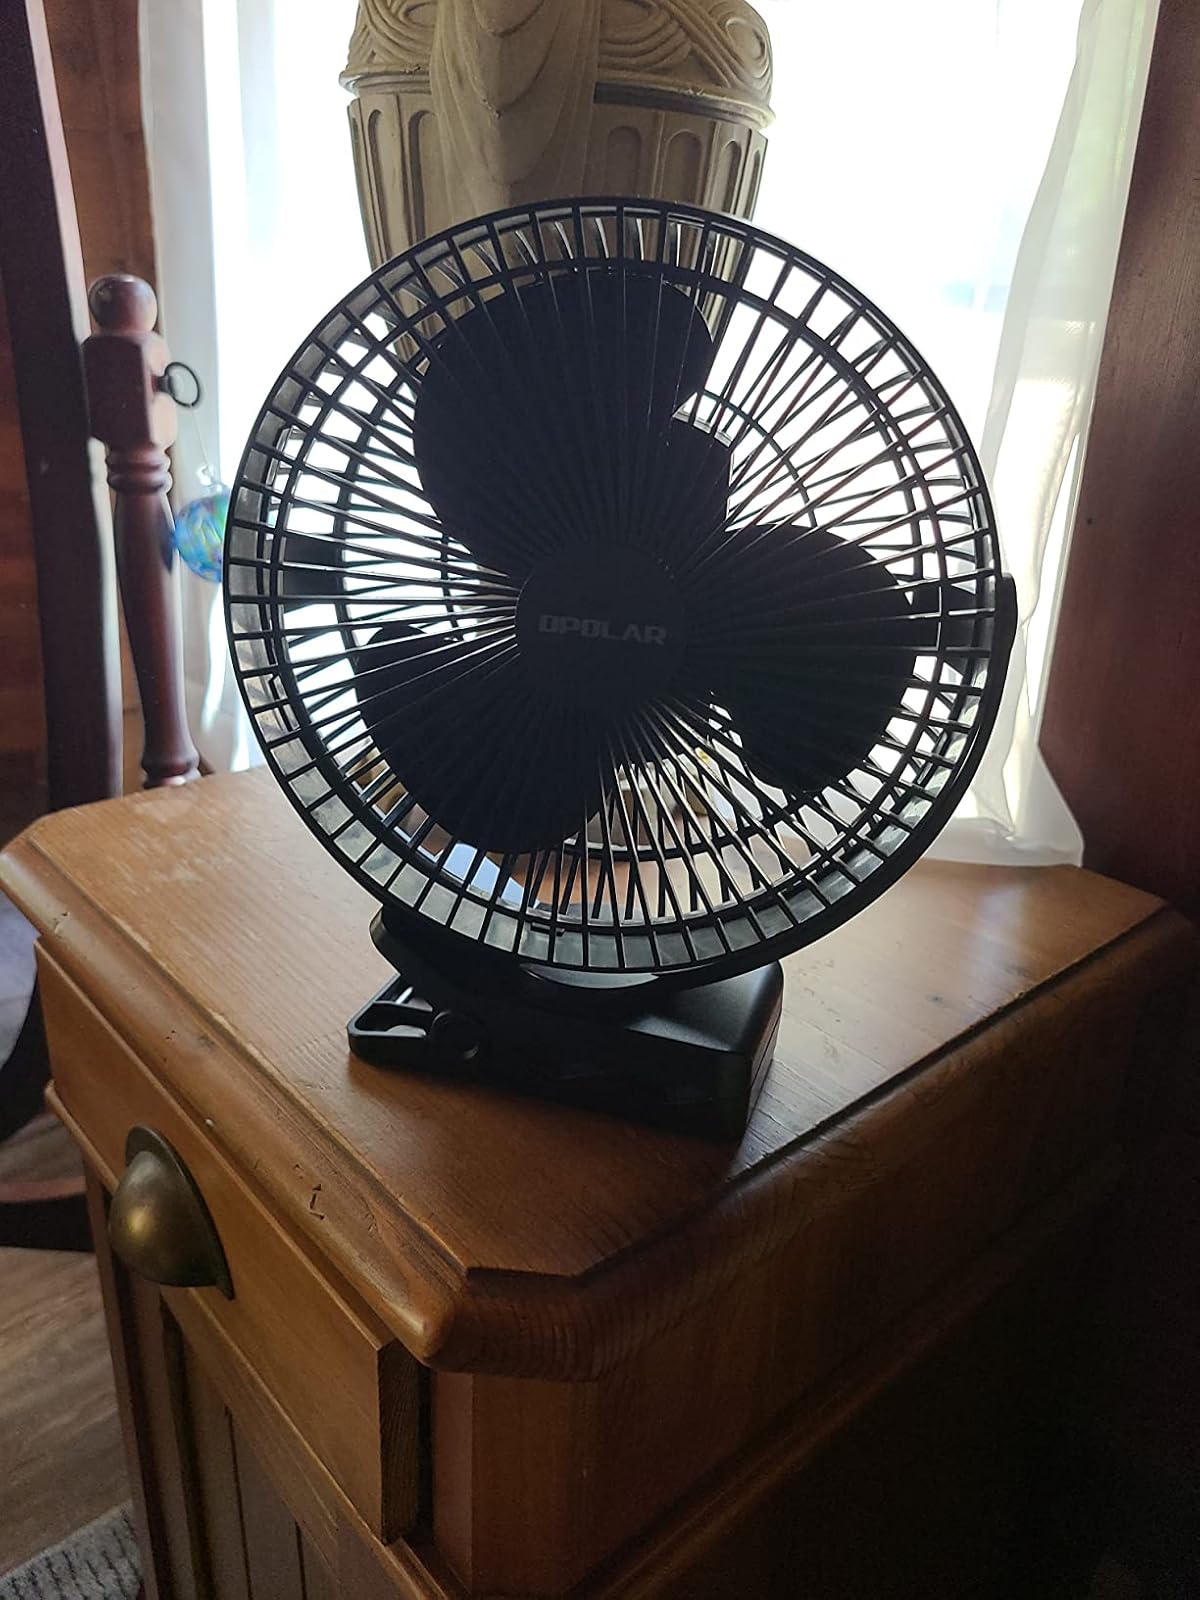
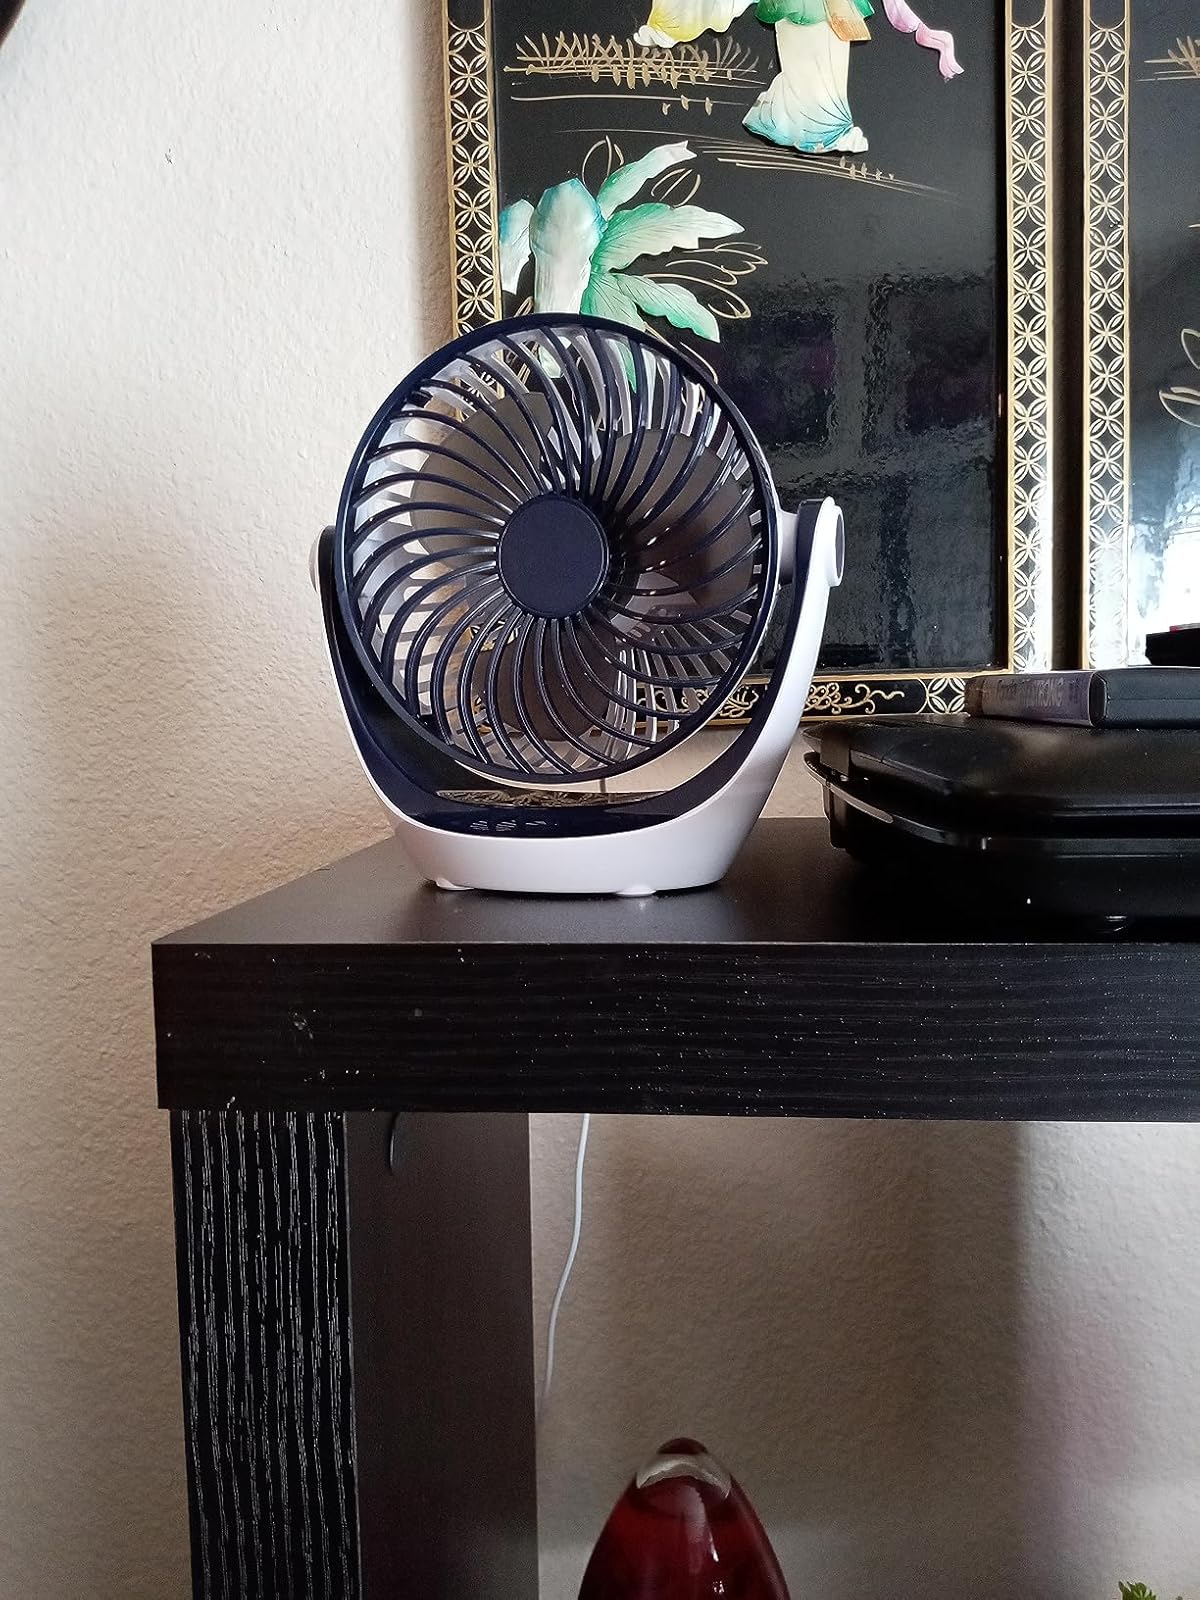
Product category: fan
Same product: no